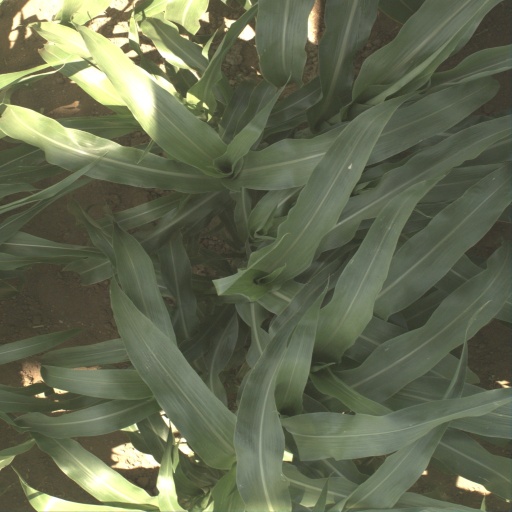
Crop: sorghum